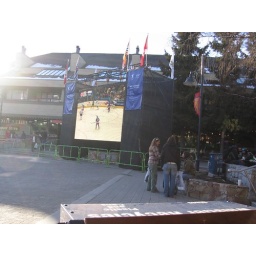
TV screen in village